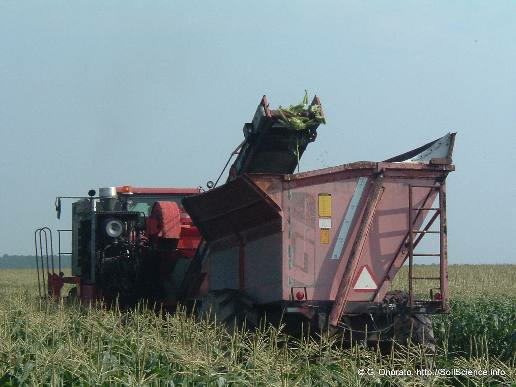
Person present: No